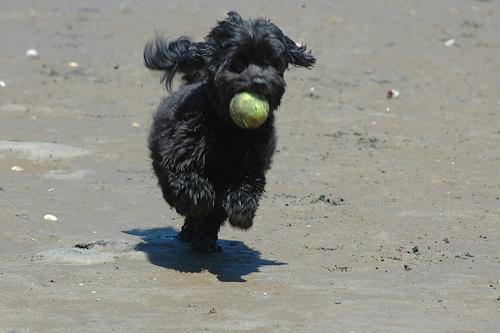
havanese